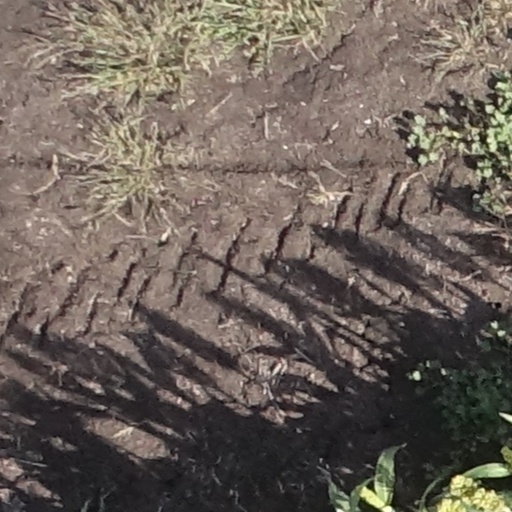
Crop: sorghum